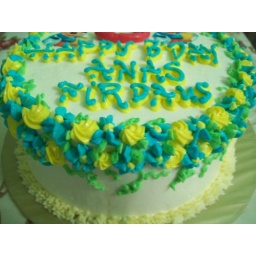
Birthday cake .. i know i 've gone over the top on the flower decor....hehehe